Neuquenraptor

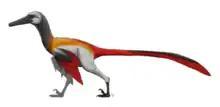
Speculative life restoration

In January 1996 the remains of "Neuquenraptor" were found near Plaza Huincul in the Sierra del Portezuelo and reported that very year. In 1997 it was revealed the intended name was "Araucanoraptor argentinus". In 1999 it was provisionally described as a member of the Troodontidae. However, it was named as the type species "Neuquenraptor argentinus" in 2005 by Fernando Novas of the Bernardino Rivadavia Natural Sciences Museum and Diego Pol of Ohio State University and described as a dromaeosaurid. The generic name combines Neuquén, referring to the Neuquén Province and basin of northern Patagonia, Argentina, with Latin "raptor" meaning "thief". The specific name refers to Argentina.